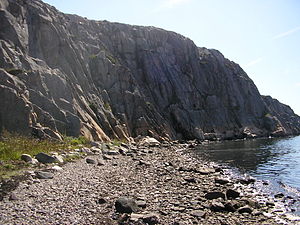
Bohuslen / Galleri
Bohuslen eller Bohuslän er et svensk landskap nord for Göteborg.